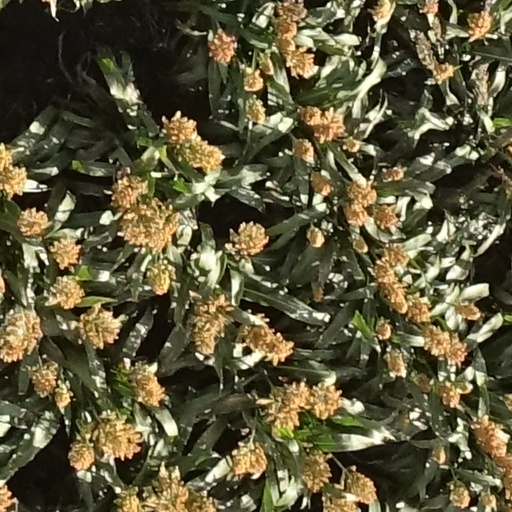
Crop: sorghum